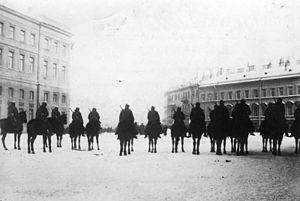
Le Dimanche rouge du 9 janvier 1905 à Saint-Pétersbourg, capitale de l'Empire russe, désigne la répression sanglante d'une manifestation populaire sur la place du palais d'Hiver par l'armée impériale, qui tira sur la foule. Cet événement dramatique marque le début de la révolution russe de 1905.